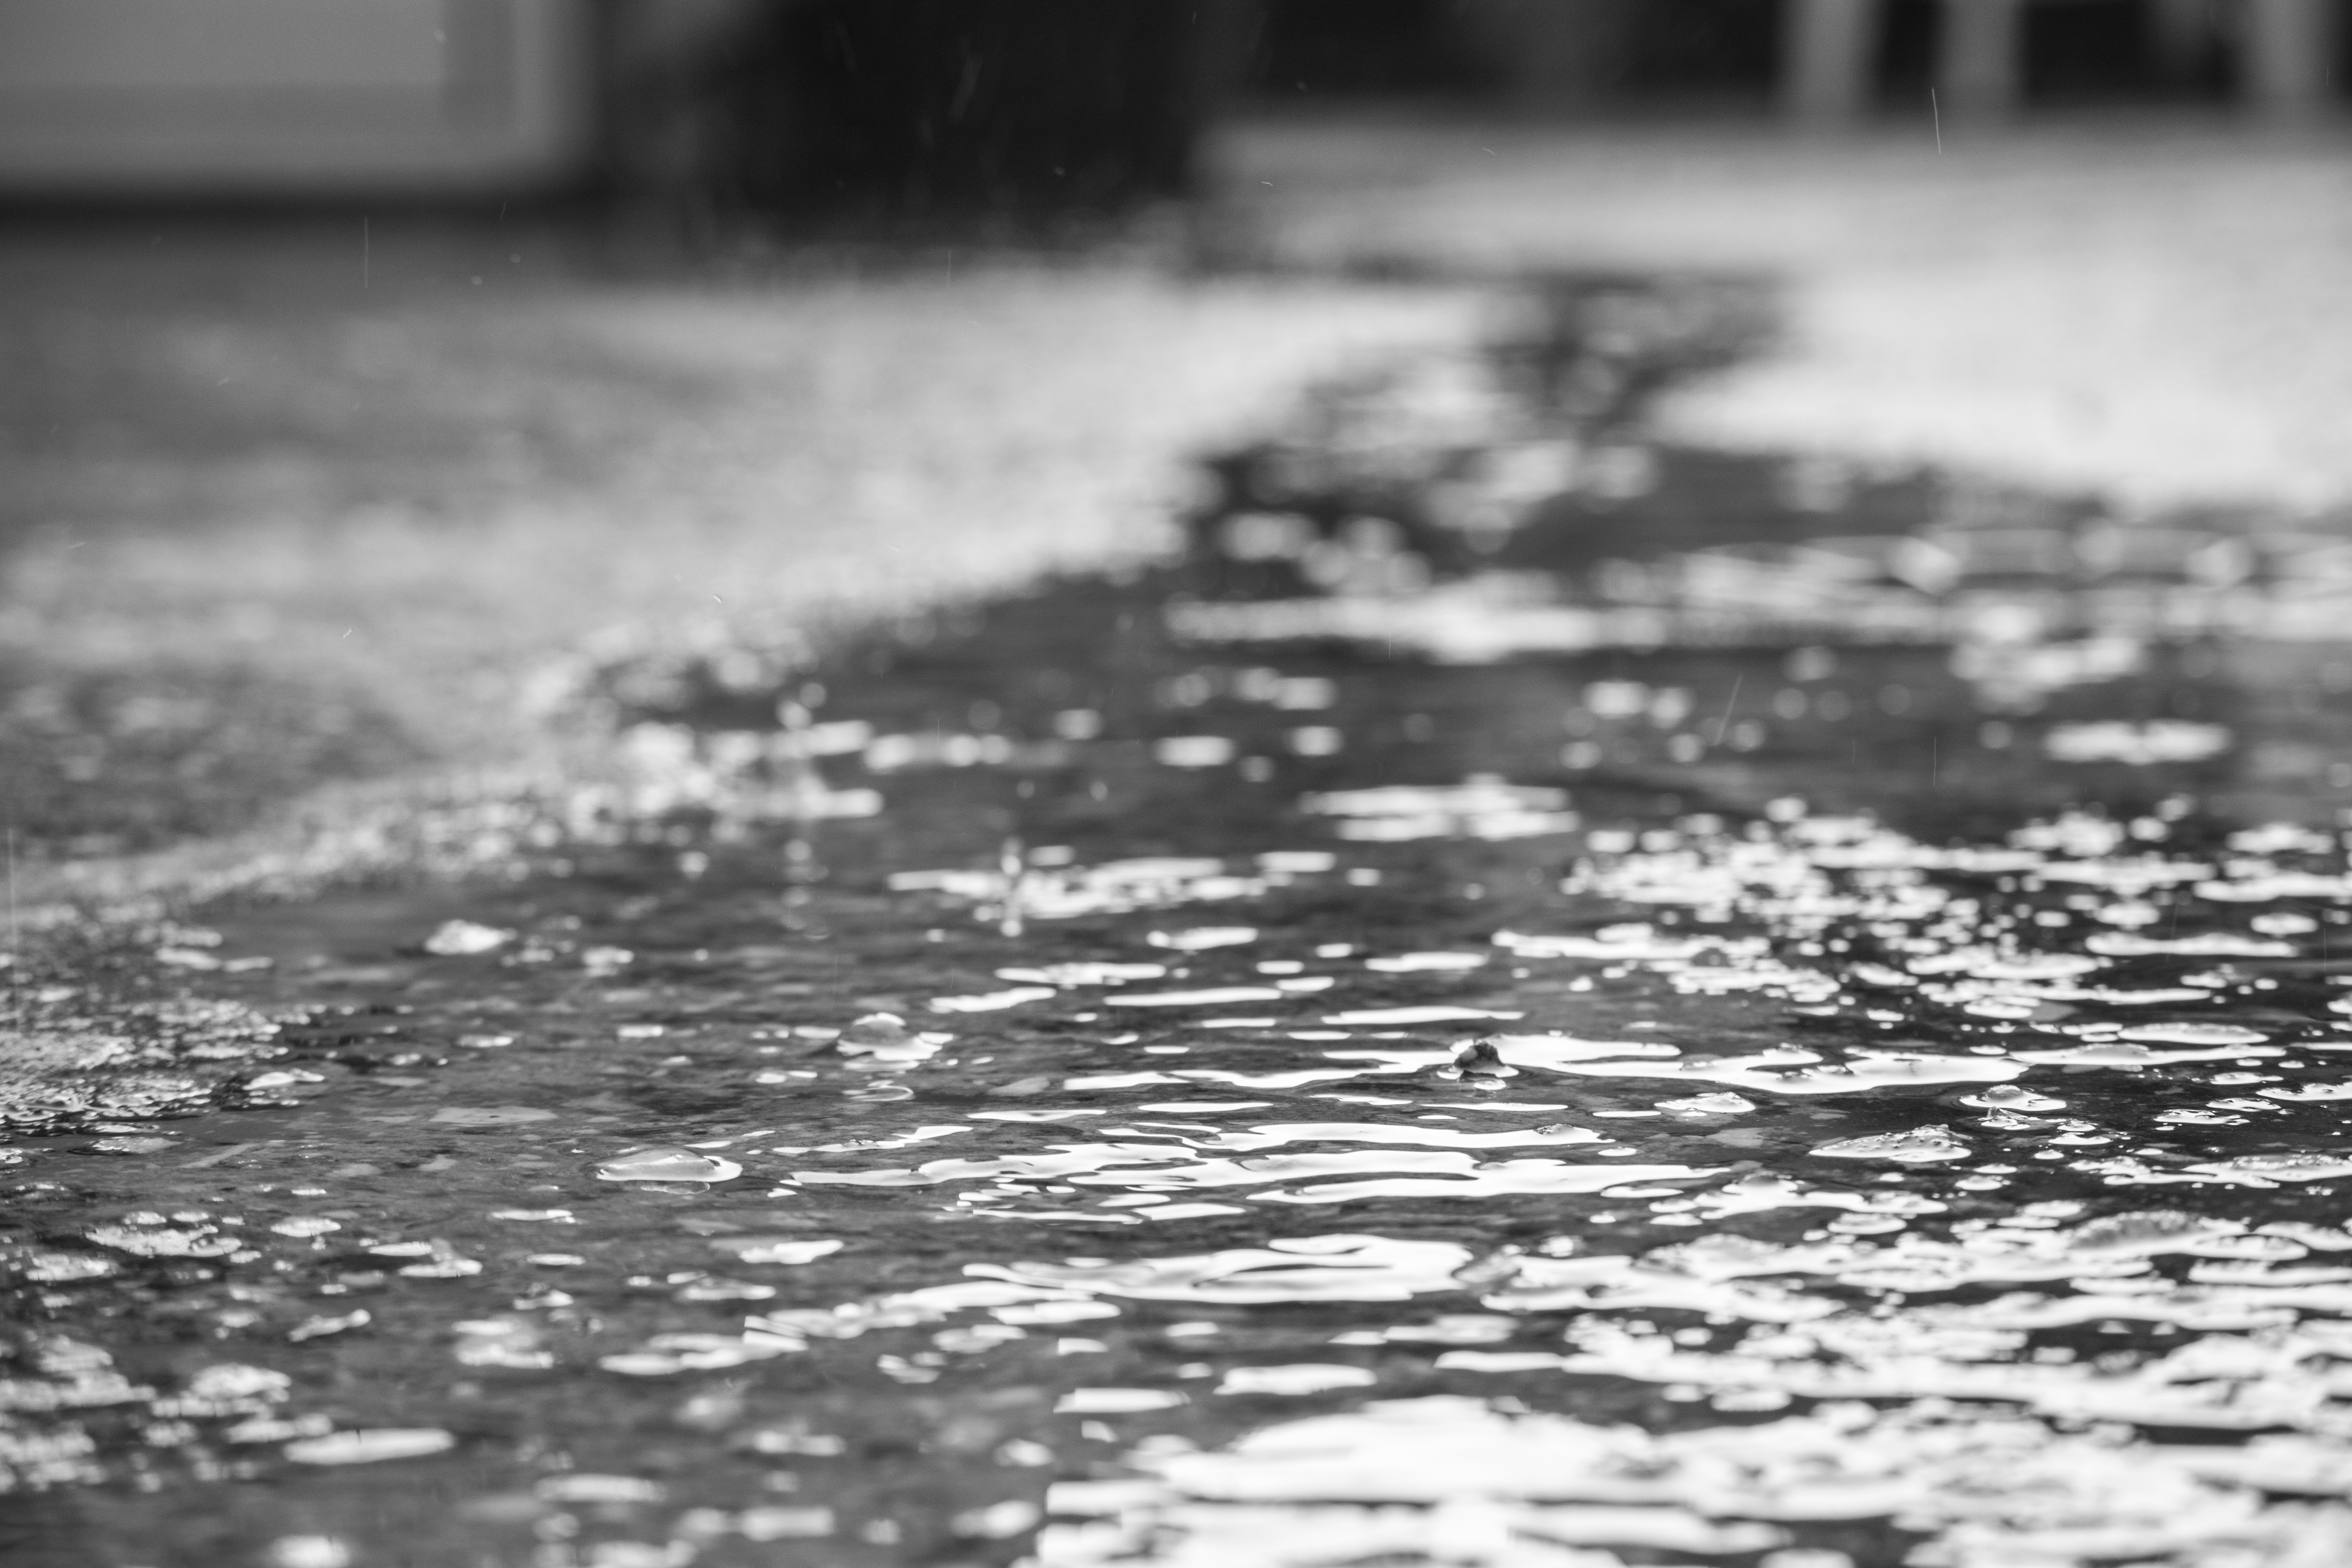
black and white, wood, white, photography, rain, floor, asphalt, line, weather, black, monochrome, flooring, road surface, monochrome photography